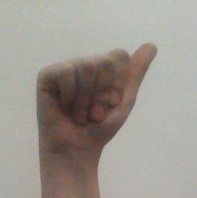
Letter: dhad